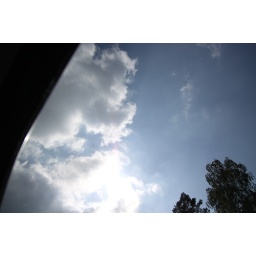
f and i went home to see my parents. i love sitting in the car watching the clouds. / 090510 / (63/365)